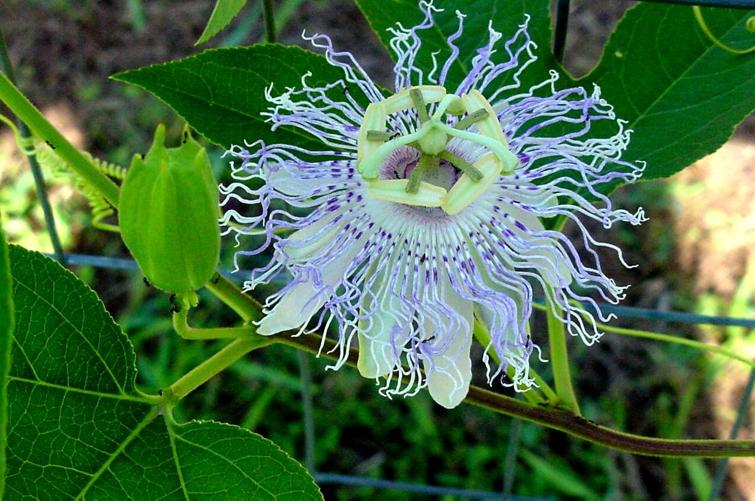
Label: passion flower